Vallabhbhai Patel

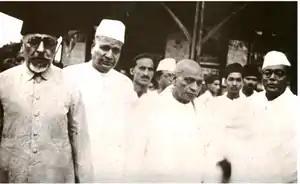
Maulana Azad, Jamnalal Bajaj, Patel (third from left, in the foreground), Subhash Chandra Bose, and other Congressmen at Wardha.

Supported by Congress volunteers Narhari Parikh, Mohanlal Pandya, and Abbas Tyabji, Vallabhbhai Patel began a village-by-village tour in the Kheda district documenting grievances and asking villagers for their support for a statewide revolt by refusing to pay taxes. Patel emphasised the potential hardships and the need for complete unity and non-violence from every village in the face of provocation. When the revolt was launched and tax revenue withheld, the government sent police and intimidation squads to seize property, including confiscating barn animals and whole farms. Patel organised a network of volunteers to work with individual villages, helping them hide valuables and protect themselves against raids. Thousands of activists and farmers were arrested, but Patel was not. The revolt evoked sympathy and admiration across India, including among pro-British Indian politicians. The government agreed to negotiate with Patel and decided to suspend the payment of taxes for a year, even scaling back the rate. Patel emerged as a hero to Gujaratis. In 1920 he was elected president of the newly formed Gujarat Pradesh Congress Committee; he would serve as its president until 1945.